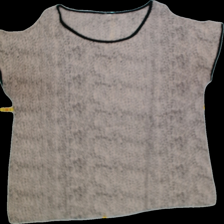
View: front
Type: Blouse
Category: Ladies
Brand: Not Applicable
Colors: Multicolor
Material: 100%viscose
Pattern: Dots
Trend: No trend
Stains: No
Price range: <50
Recommended usage: Reuse